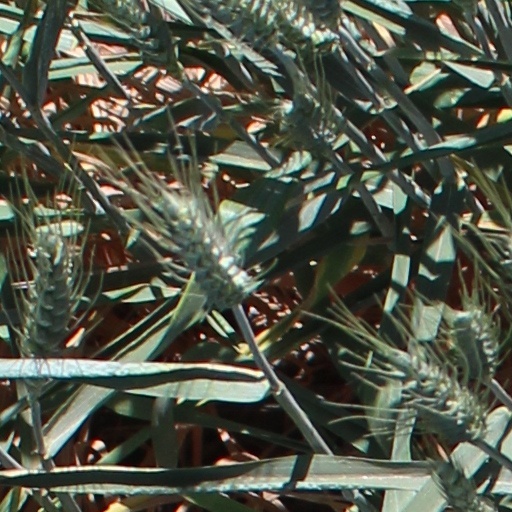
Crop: wheat